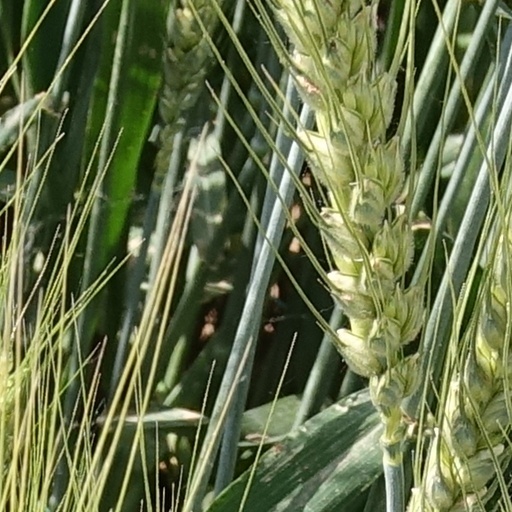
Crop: wheat